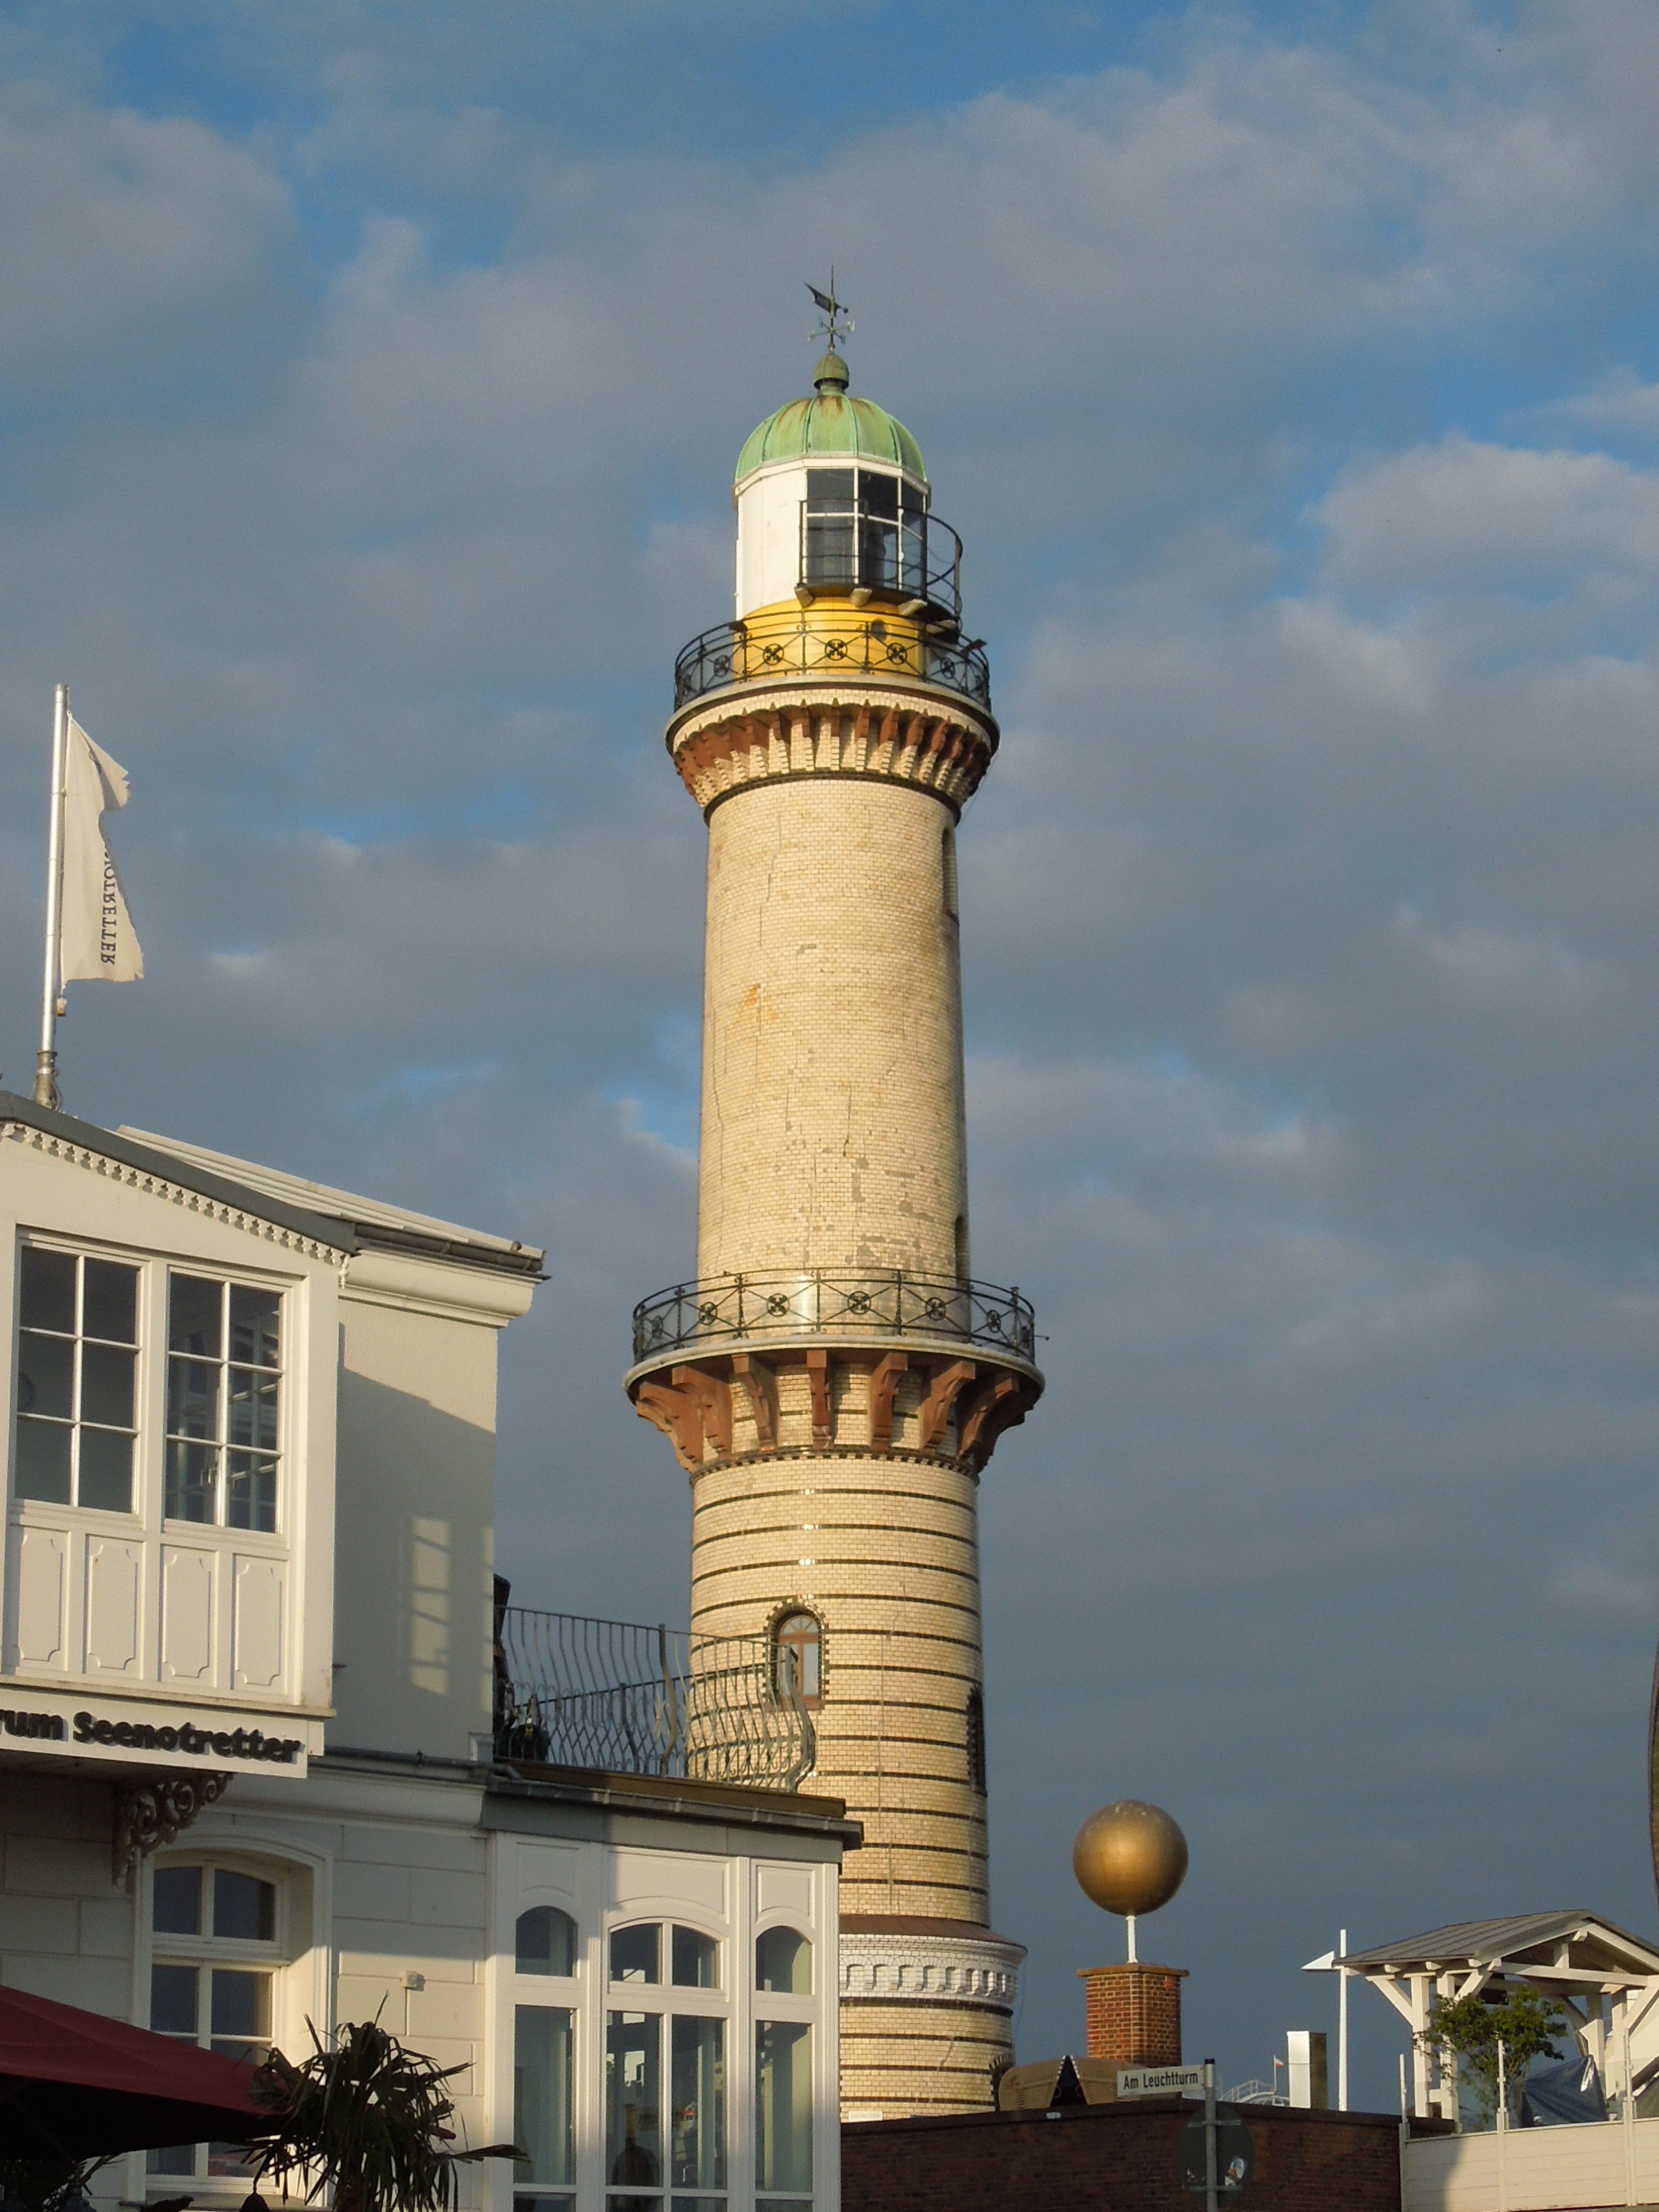
coast, lighthouse, sky, tower, landmark, clock tower, clouds, baltic sea, warnem nde, control tower